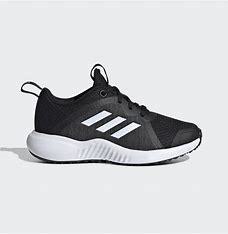
Brand: Adidas
Model: Fortarun